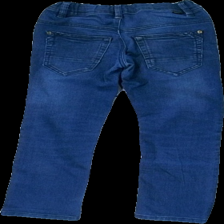
View: back
Type: Jeans
Category: Children
Brand: Name It
Colors: Blue
Material: 74% cotton, 26% viscose
Cut: Regular
Size: 128
Season: All
Trend: Denim
Damage: Slightly damaged knee
Damage location: middle left
Price range: <50
Recommended usage: Recycle